Lubart's Castle

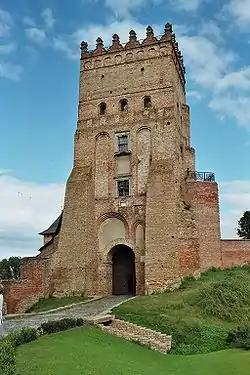
Lubart Tower – main gate of the Lutsk Castle

Lutsk Castle, also locally known as Liubart's Castle or Upper Castle, began its life in the mid-14th century as the fortified seat of Gediminas' son Liubartas (Lubart), the last ruler of united Galicia-Volhynia. It is the most prominent landmark of Lutsk, Ukraine and as such appears on the 200 hryvnia bill. (Another city castle, called "Lower Castle", built by the Czartoryski family since the 14th century, is now a ruin).